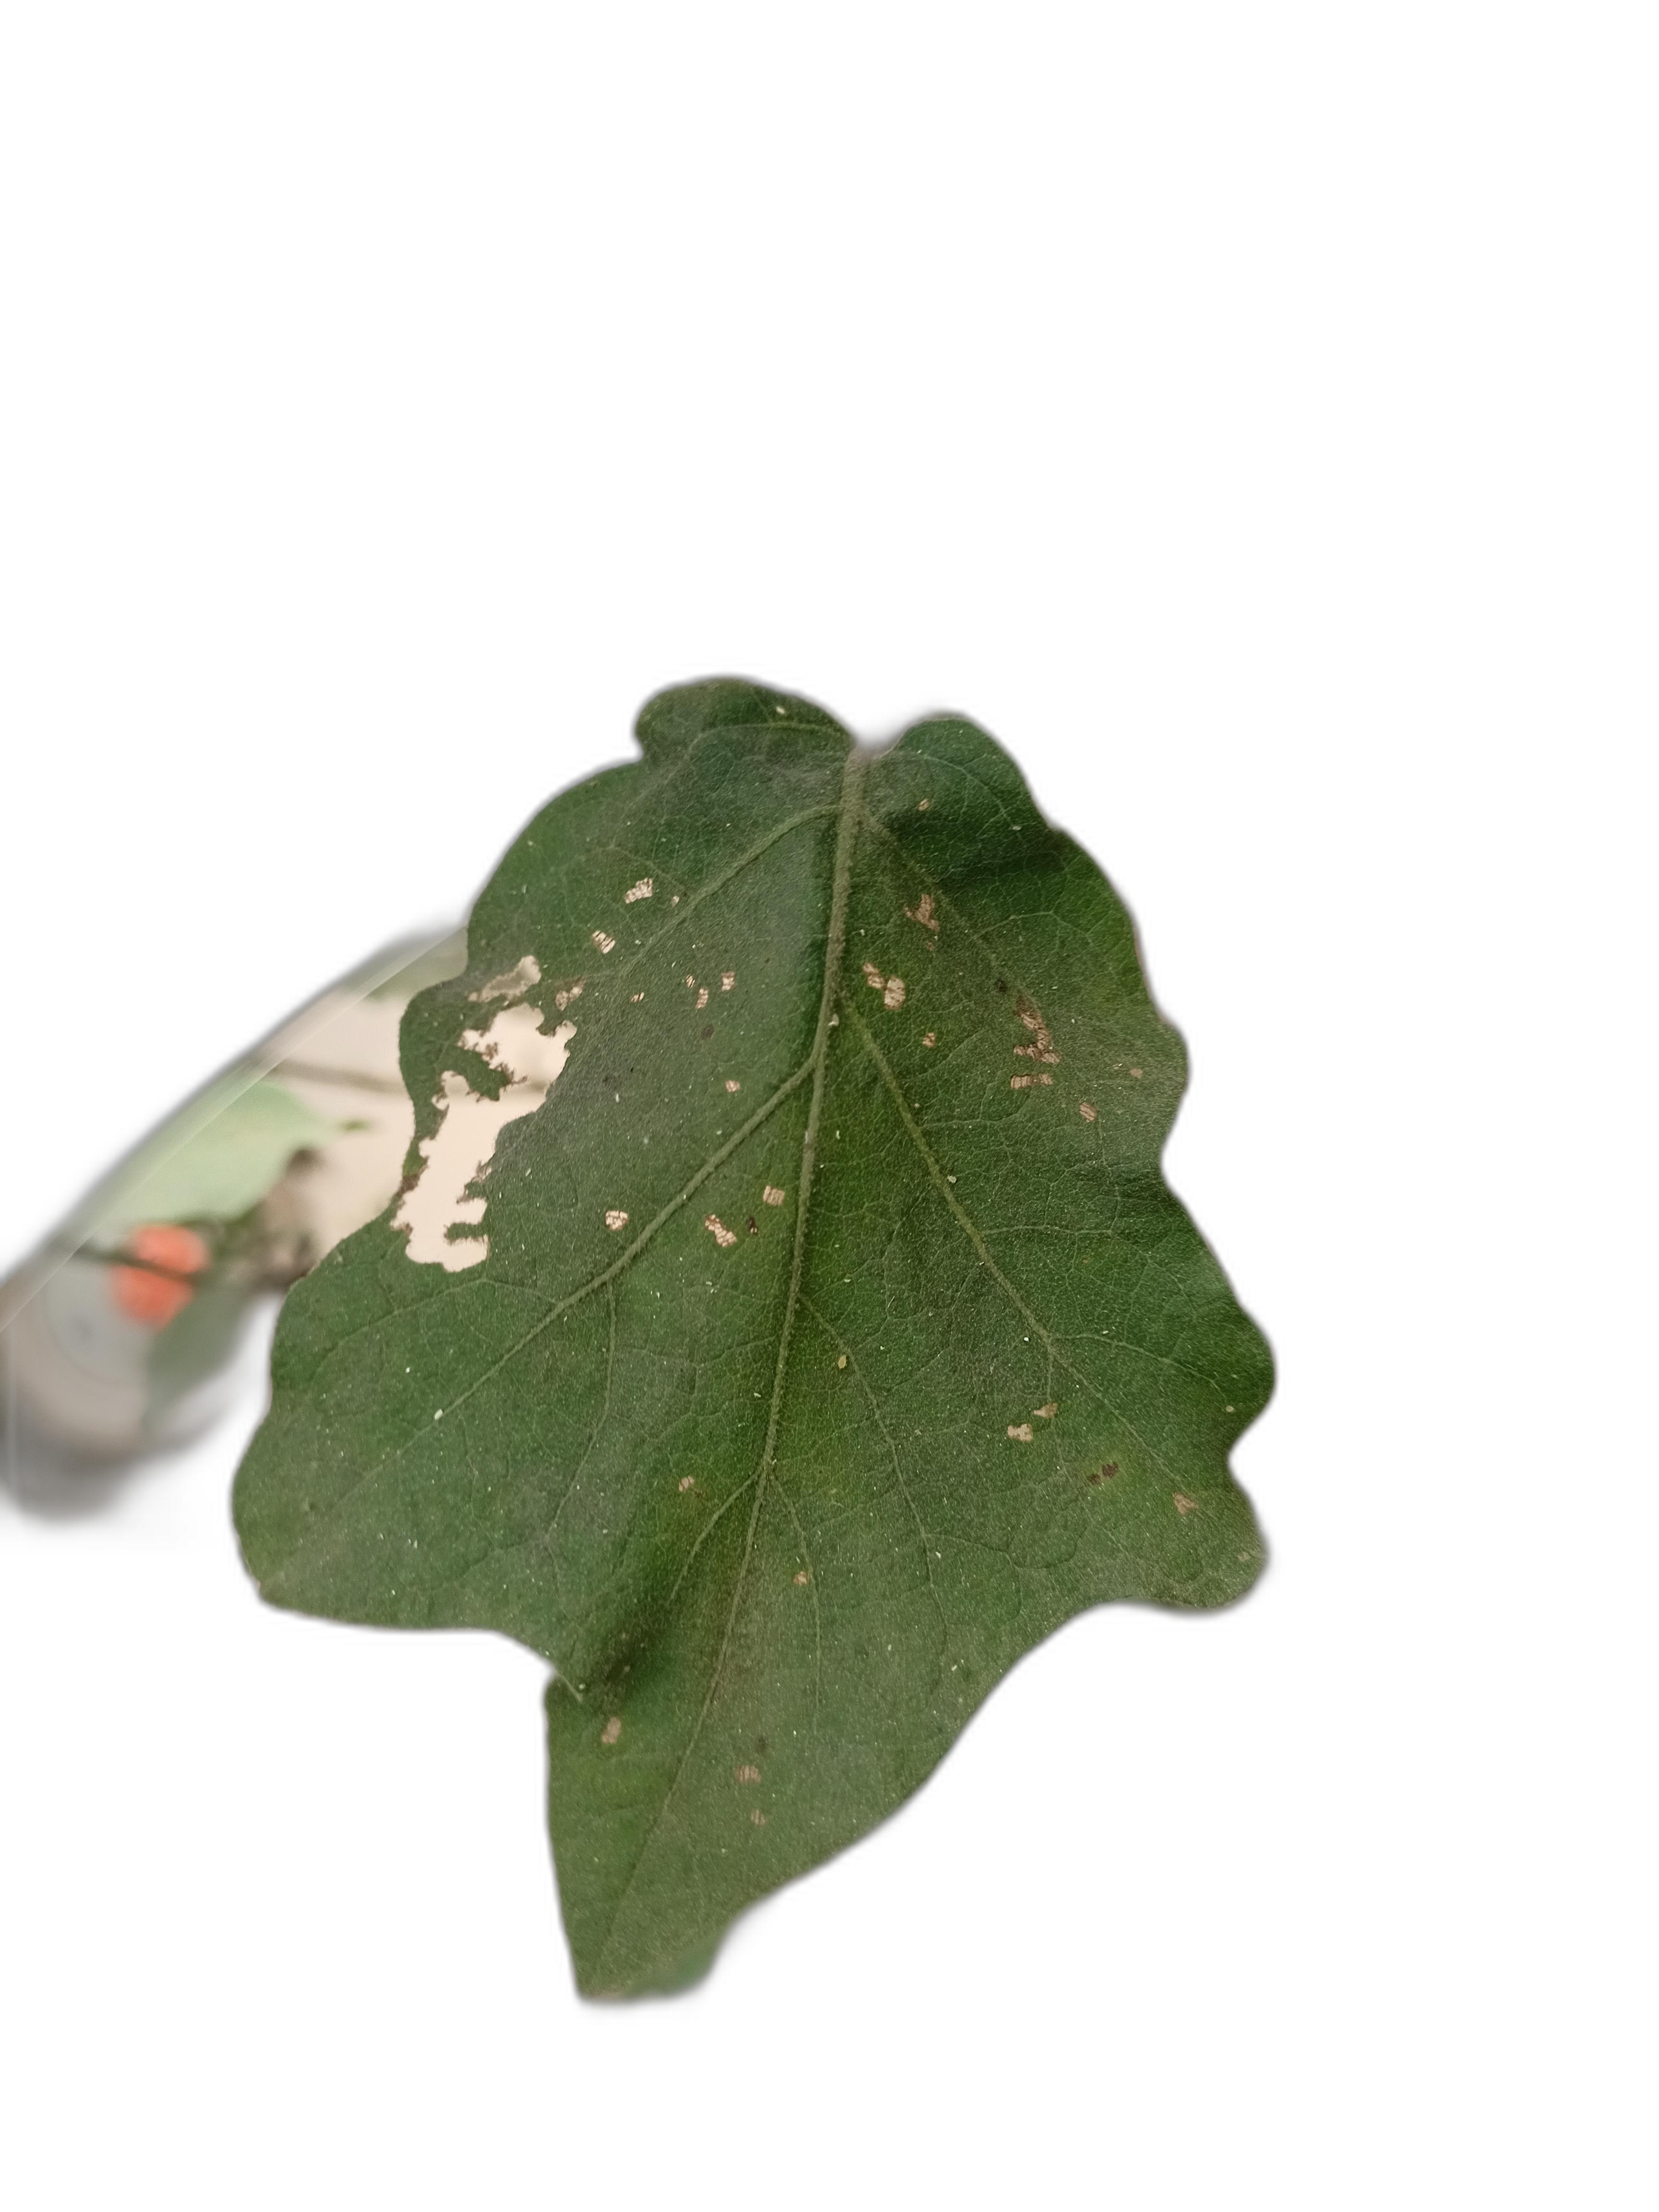
Label: Insect Pest Disease